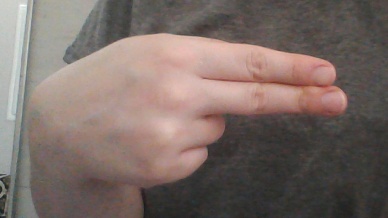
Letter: ain